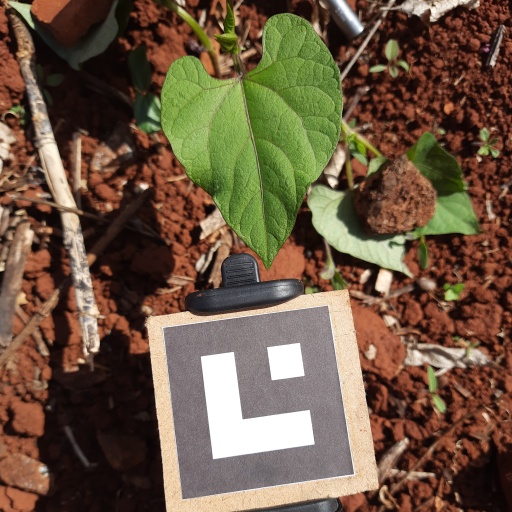
Observations: wavy surface, no eating holes, under sunlight